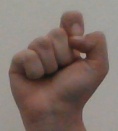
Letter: fa